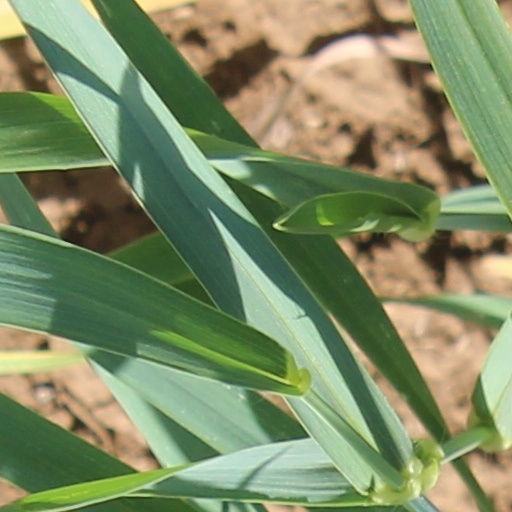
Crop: wheat